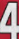
Number: 4